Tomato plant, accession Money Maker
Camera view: horizontal (90 deg, fisheye); turntable rotation: 180 degrees
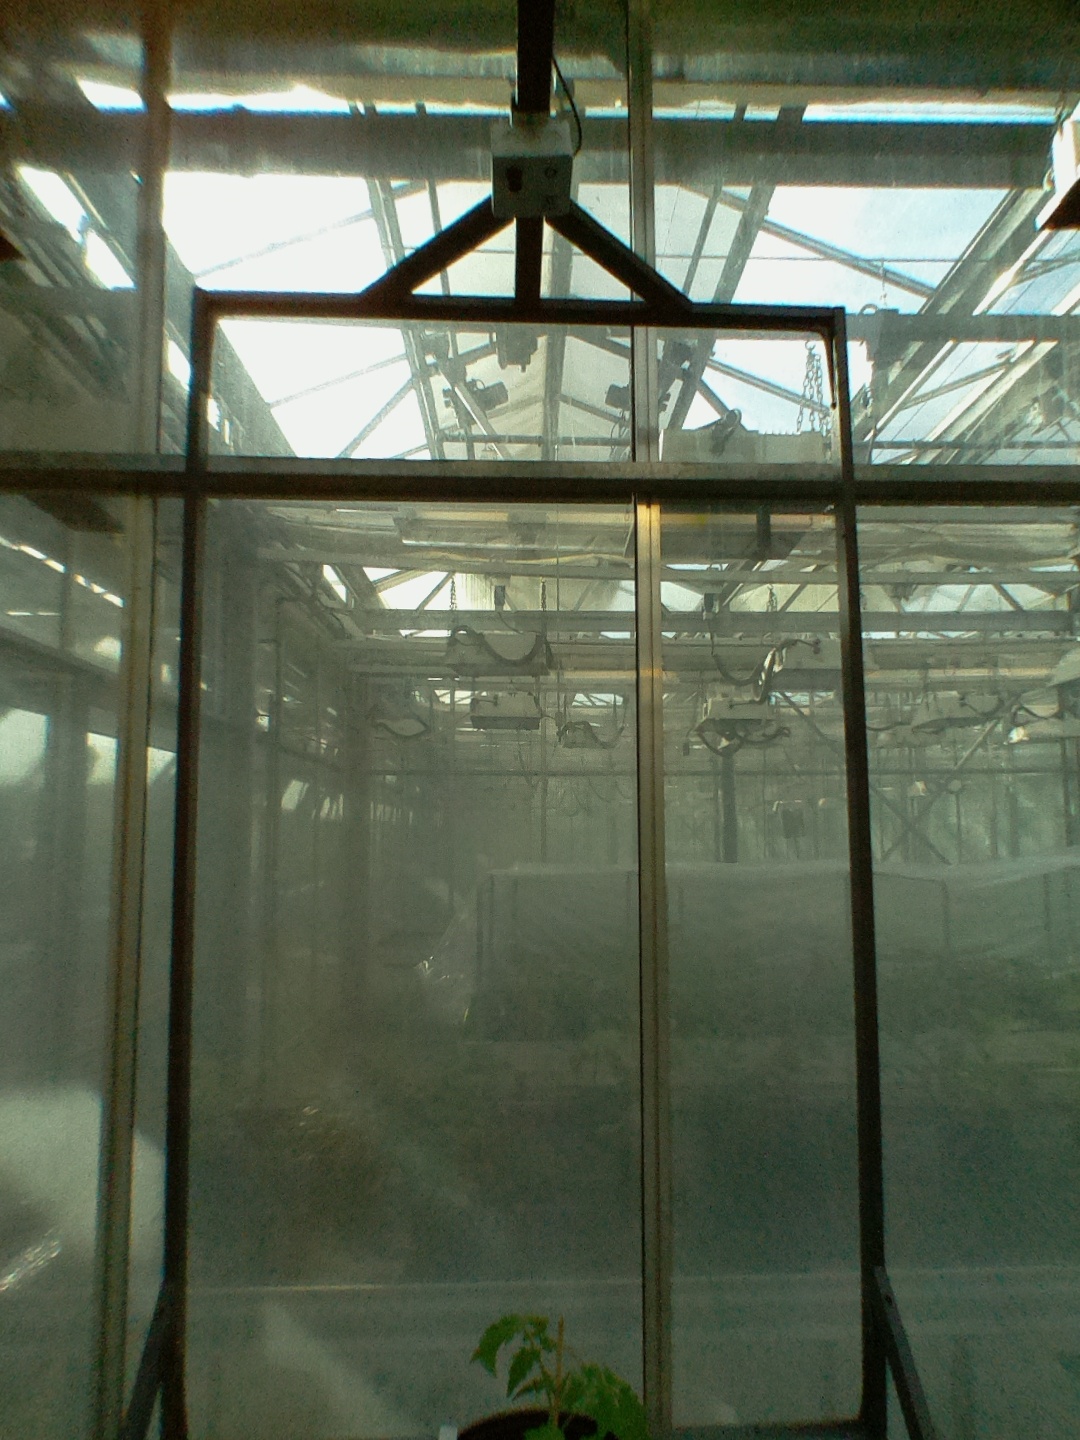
BBCH growth stage 13: 6 of true leaves visible